Acanthoxyla prasina

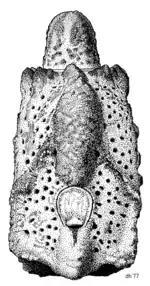
"Acanthoxyla prasina" egg illustration by Des Helmore

"Acanthoxyla prasina" are forage feeders. These stick insects feed on a variety of native plants, as well as some introduced species coniferous trees; radiata pine, macrocarpa, cypress and common garden plants. "Acanthoxyla prasina" are nocturnal; they usually feed at night.